Beavis and Butt-Head: Bunghole in One

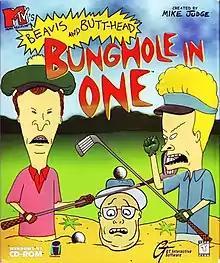

Beavis and Butt-Head: Bunghole in One is a video game developed by Illusions Gaming Company and published by GT Interactive for Microsoft Windows in 1998. It is based on the MTV "Beavis and Butt-Head" television franchise.